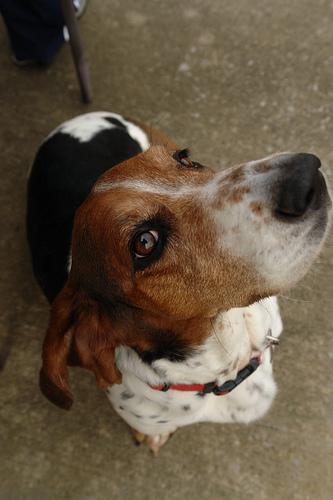
Breed: basset hound